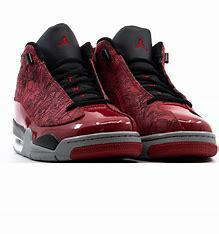
Brand: Jordan
Model: Dub Zero